Wa (name of Japan)

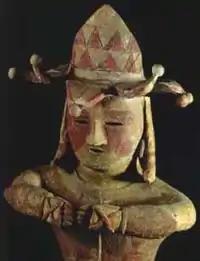
A tattooed Haniwa statue, Kamiyasaku Tomb, Fukushima Prefecture, 4th–6th century

Possibly the earliest use of "Wa" occurs in the "Shan Hai Jing". The actual date of this collection of geography and mythological legends is uncertain, but estimates range from 300 BCE to 250 CE.